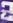
Number: 2